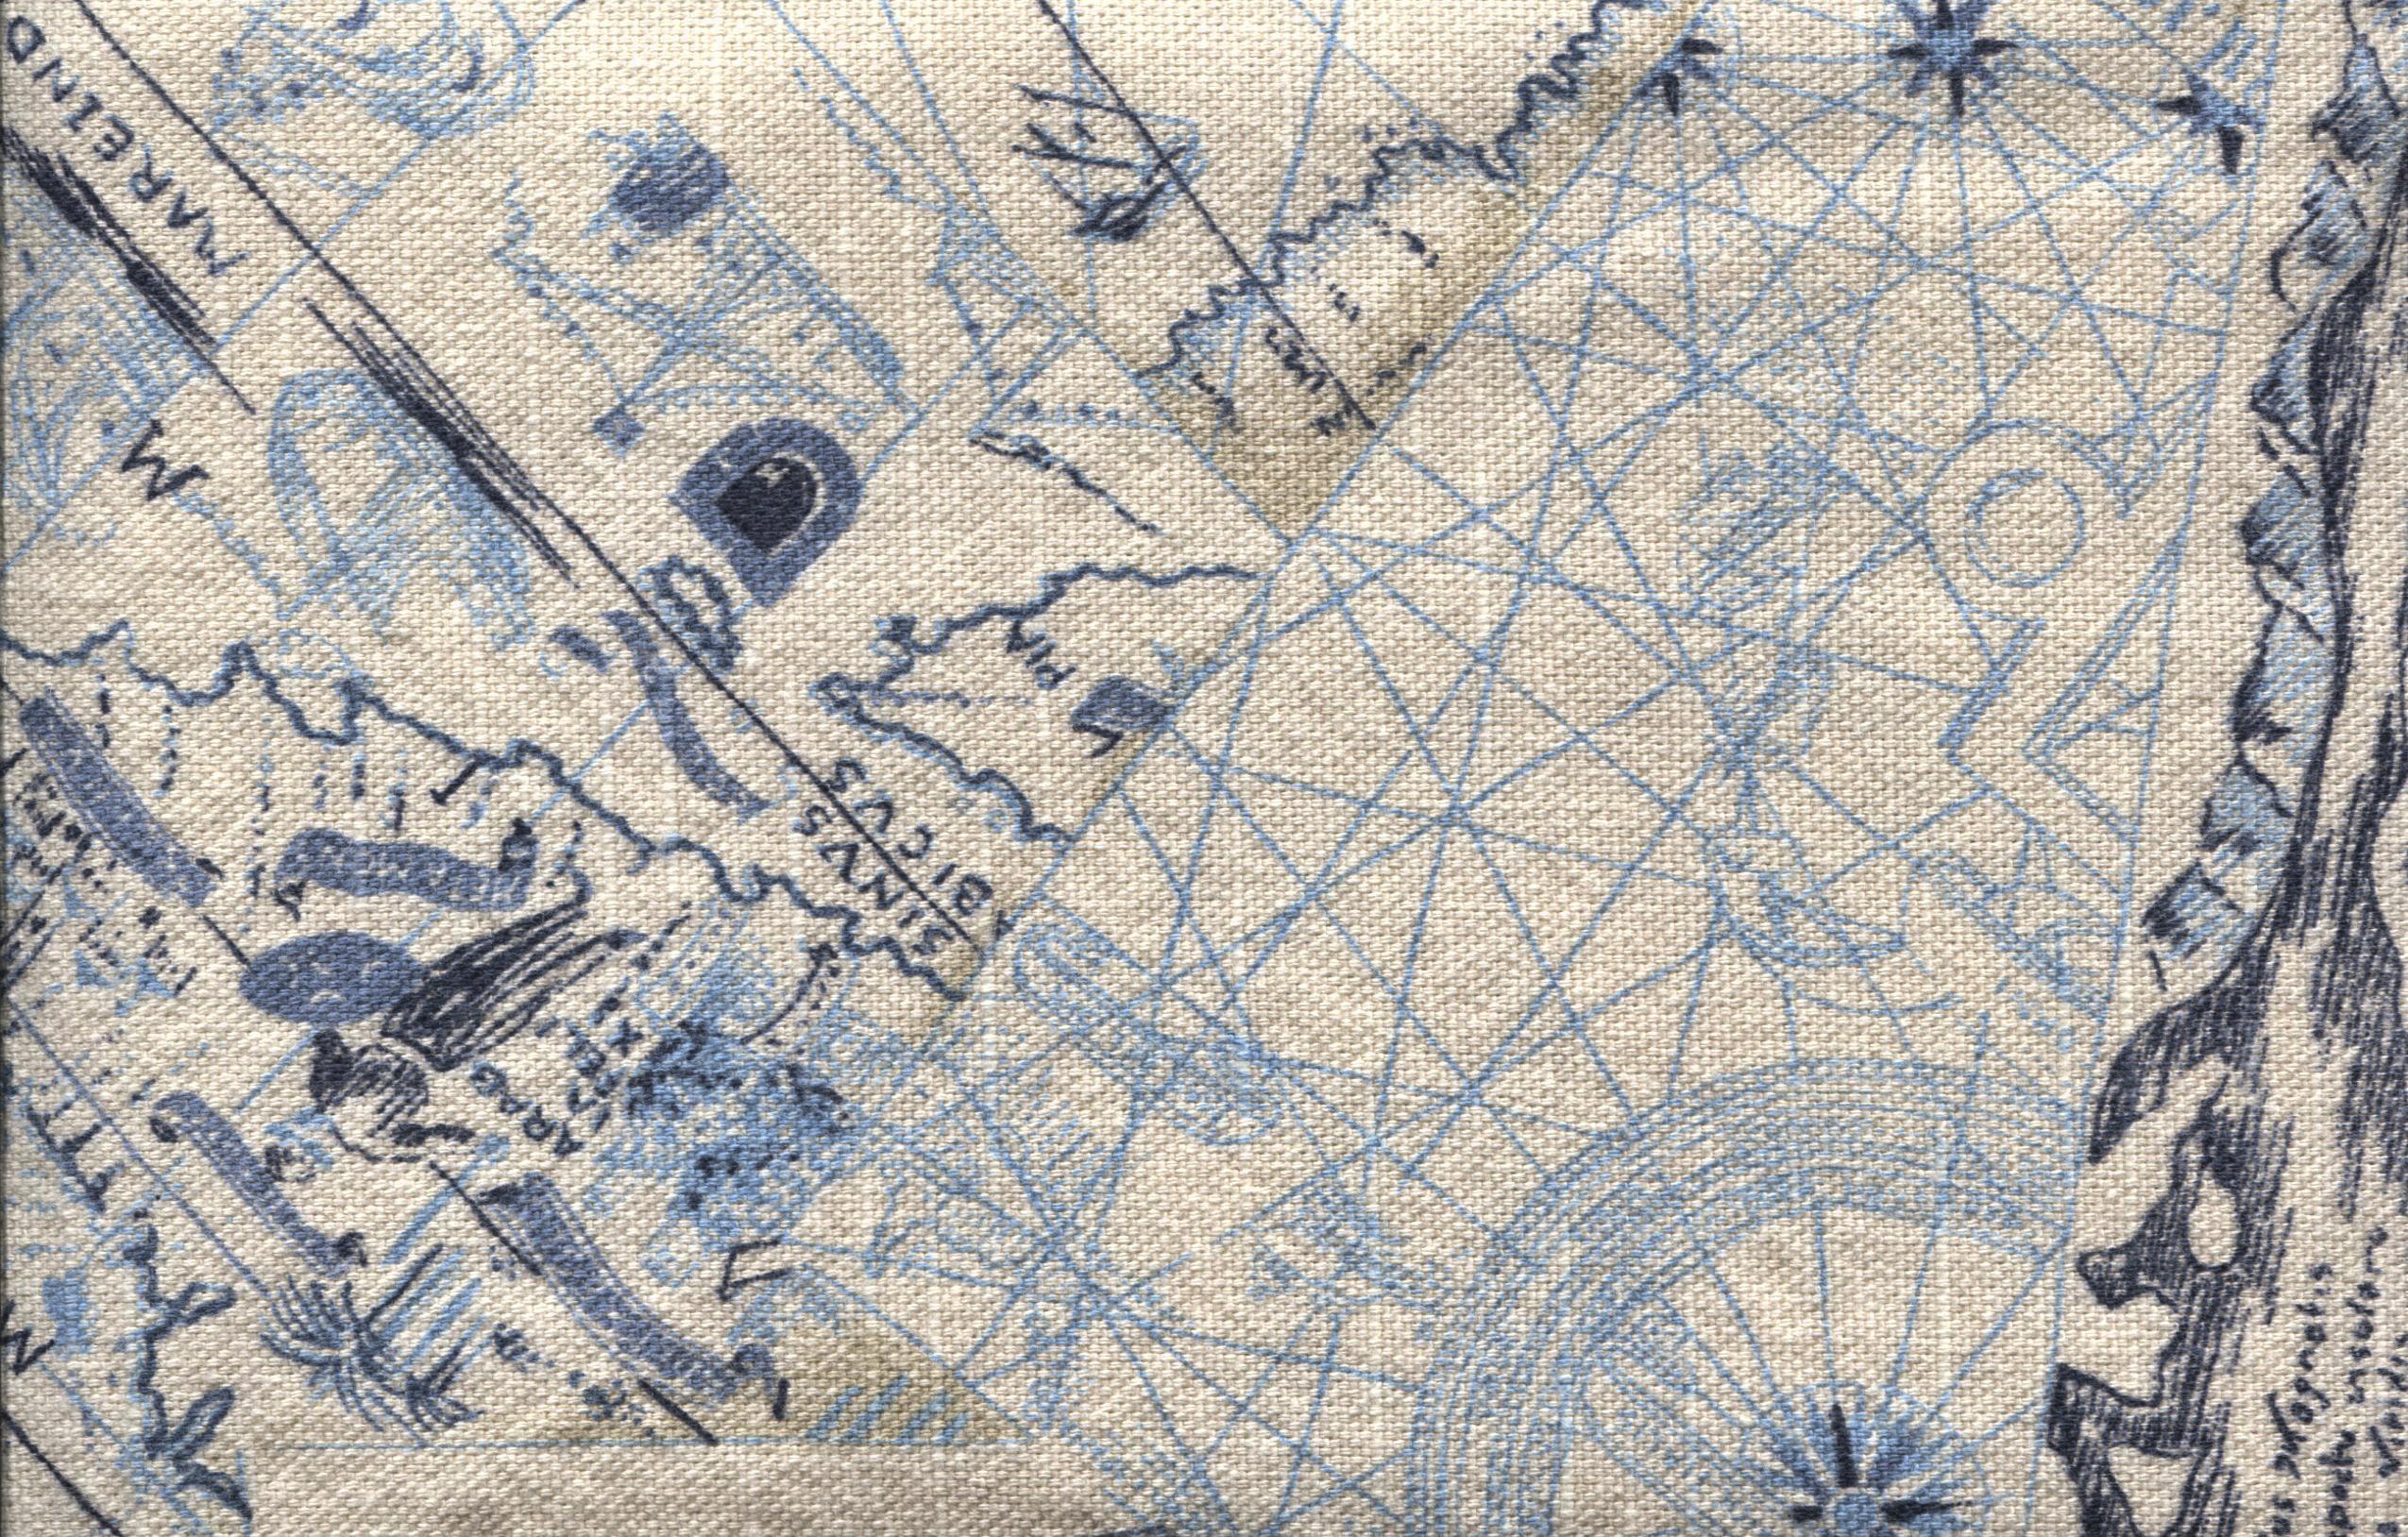
vintage, texture, pattern, line, blue, material, map, fabric, textile, art, nautical, sketch, drawing, navy